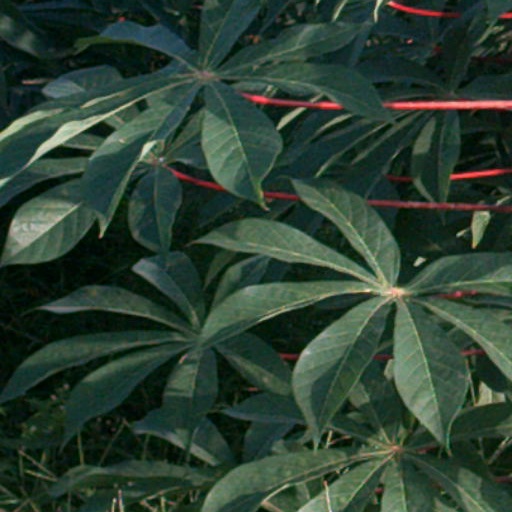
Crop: cassava